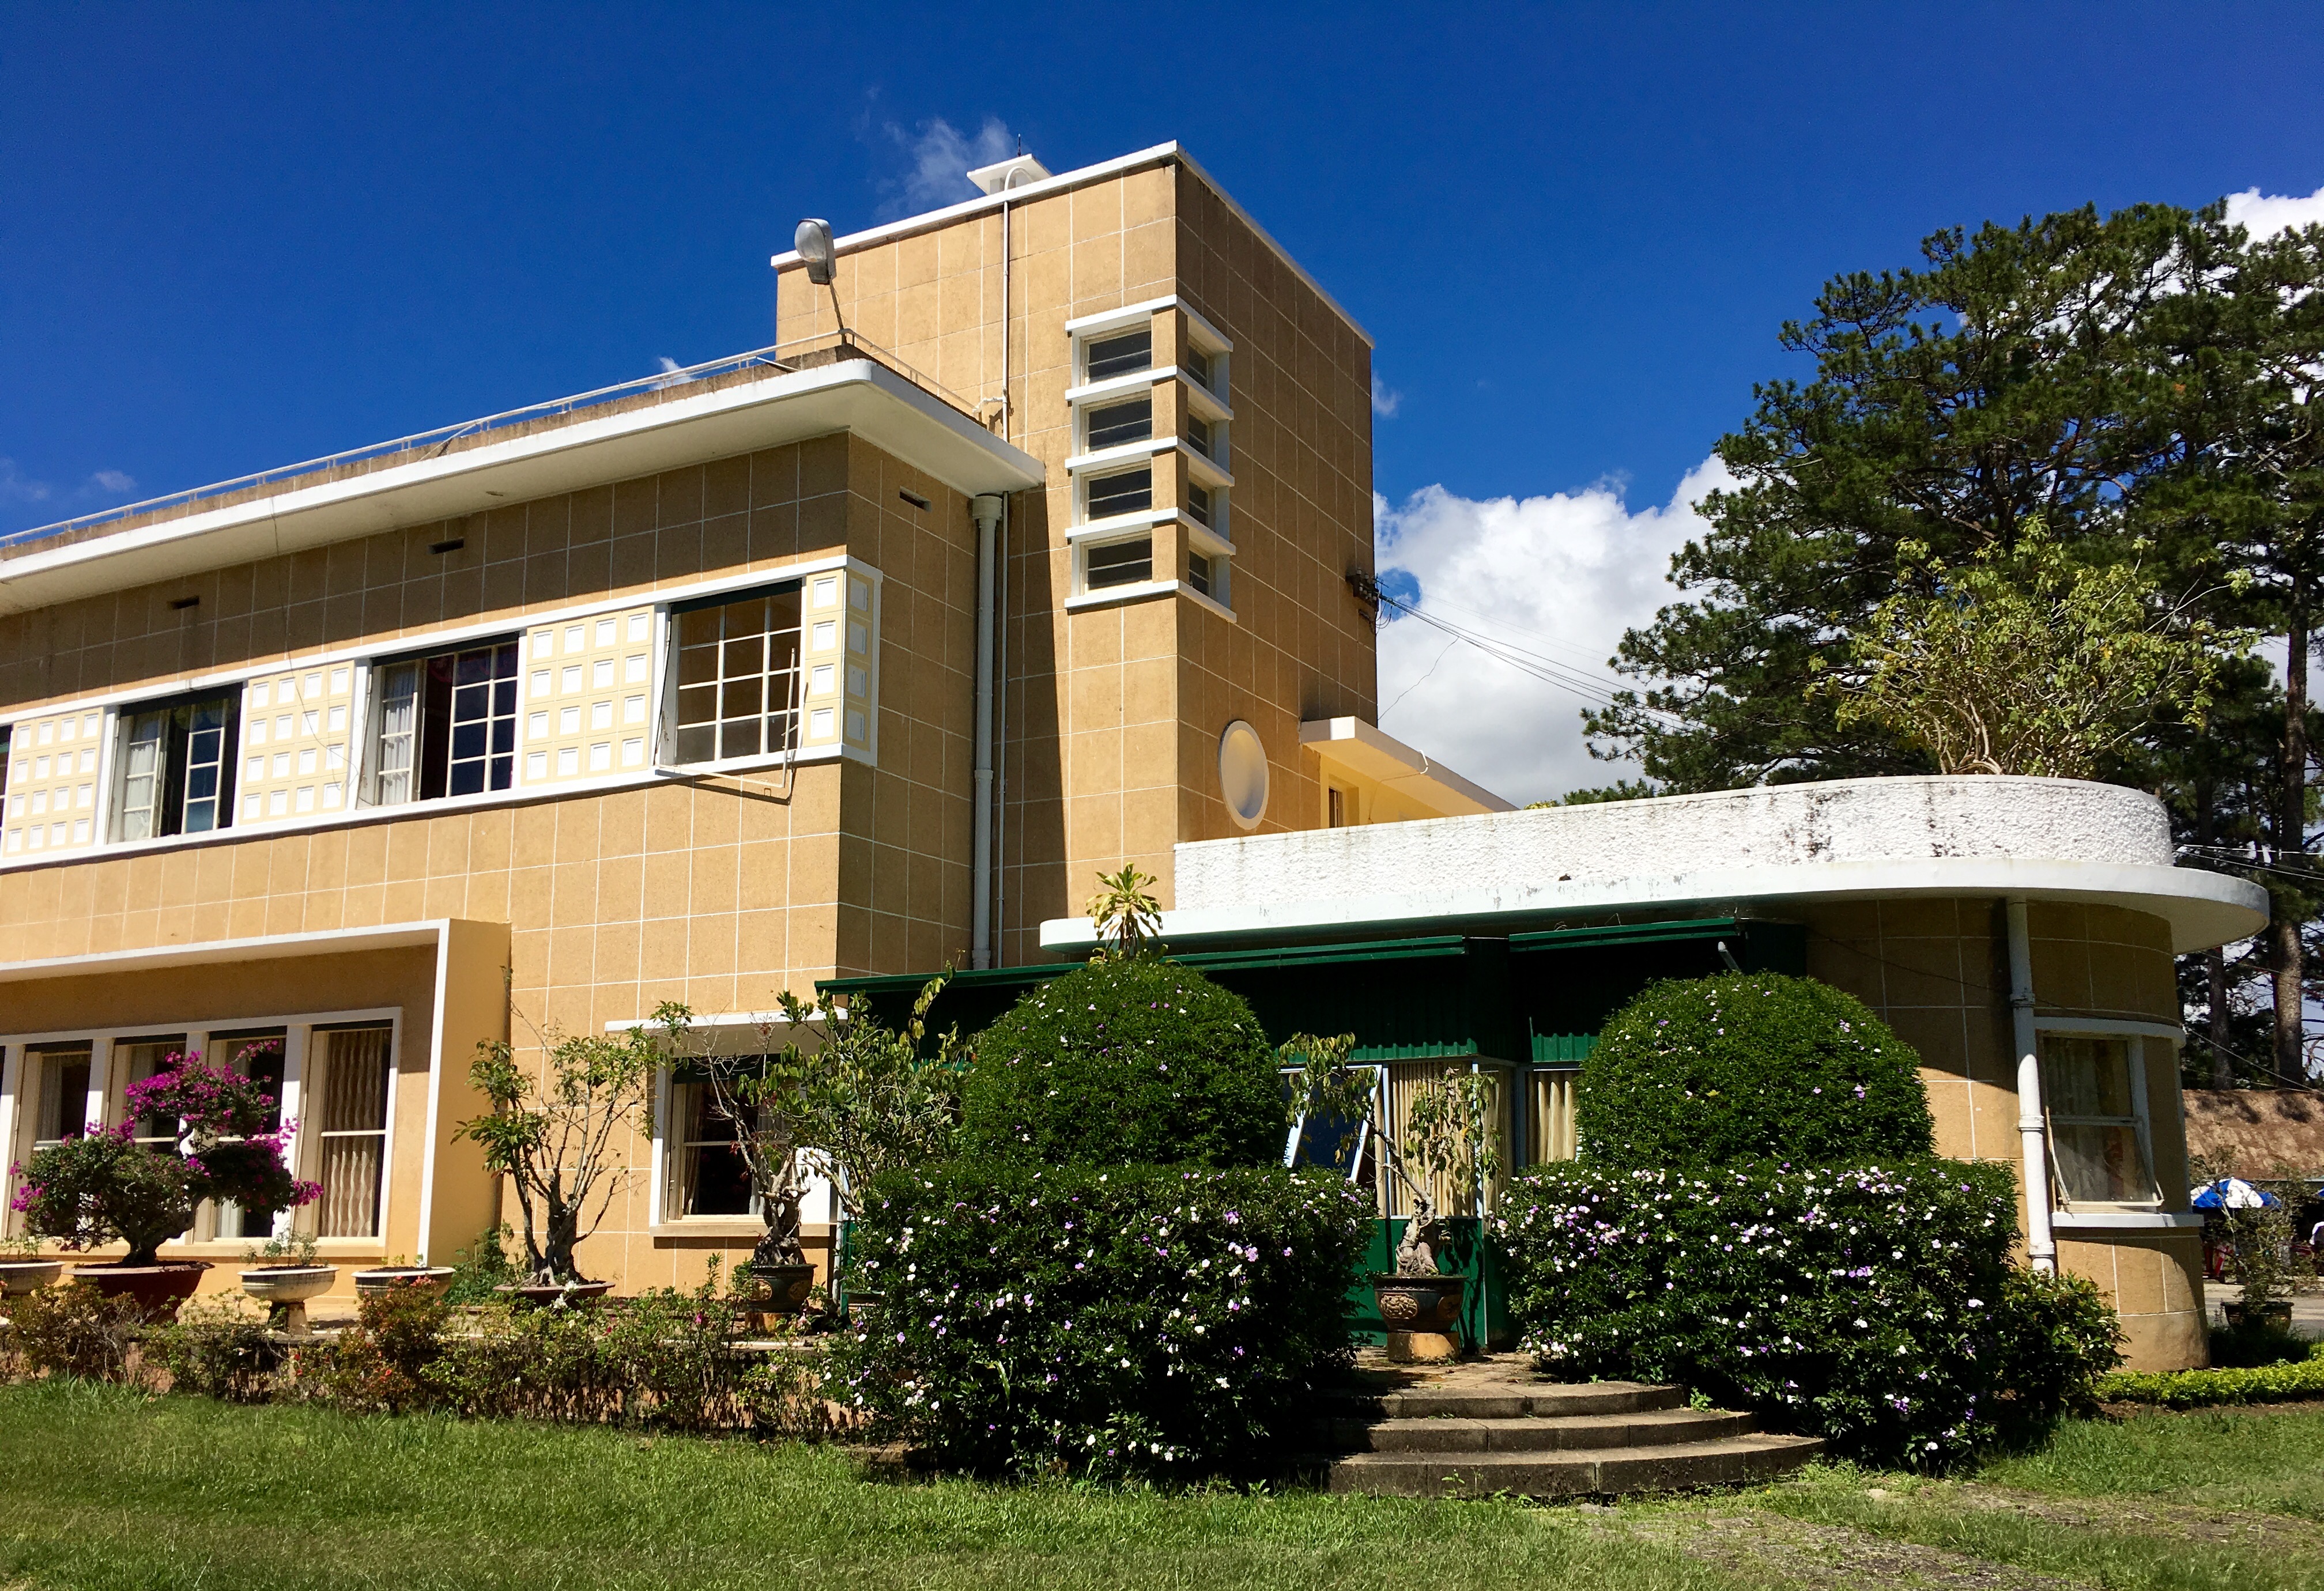
user: text: Tường của tòa nhà chính có màu gì?
assistant: text: Màu vàng nâu.

user: text: Có bao nhiêu cửa sổ có lưới chắn hình chữ nhật ở tầng hai của mặt tiền tòa nhà (phần bên trái)?
assistant: text: Ba.

user: text: Phong cách kiến trúc chủ đạo của tòa nhà này là gì?
assistant: text: Kiến trúc Art Deco hoặc Hiện đại.

user: text: Dựa trên kiến trúc và bối cảnh, tòa nhà này có thể đã được sử dụng cho mục đích gì trong thời kỳ Pháp thuộc tại Việt Nam?
assistant: text: Nó có thể được sử dụng làm biệt thự nghỉ dưỡng, nhà ở của quan chức hoặc công sở.

user: text: Hãy mô tả cách cây xanh và thảm thực vật được bố trí quanh tòa nhà trong bức ảnh.
assistant: text: Phía trước tòa nhà là một bãi cỏ xanh rộng rãi, được điểm xuyết bởi các chậu cây cảnh và bụi hoa nhỏ ở gần lối vào và dọc theo nền móng. Phía sau và bên cạnh tòa nhà có những cây thân gỗ lớn tạo bóng mát và không gian xanh, cùng với cây cảnh đặt trên ban công tròn ở tầng trên.